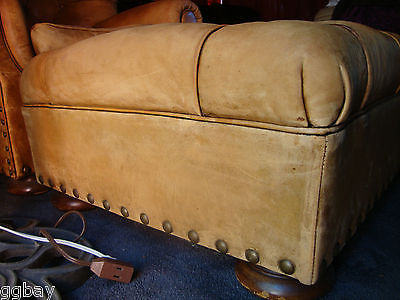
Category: chair